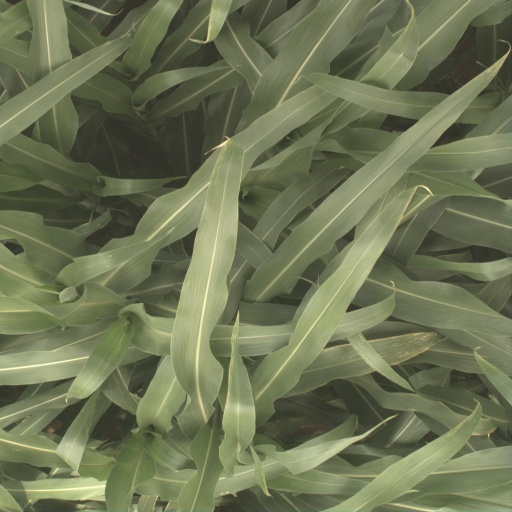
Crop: sorghum